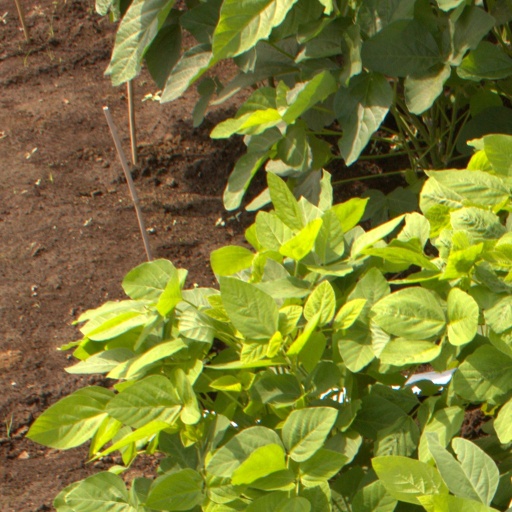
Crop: soybean